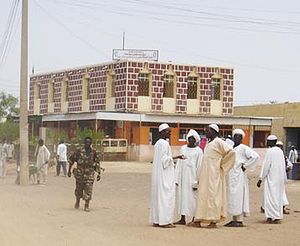
Darfur / Klima
Gadescene i Geneina, hovedstaden i West Darfur.
Darfur er en region i den vestlige del af Sudan. Regionen grænser op mod Libyen, Tchad og Den Centralafrikanske Republik. Darfur var igennem århundreder et selvstændigt sultanat, der i 19. århundrede blev inkorporeret i det anglo-egyptiske Sudan. Området har cirka 6 millioner indbyggere og er delt i provinserne Shamal Dafur, Gharb Darfur og Janub Darfur. Siden 2003 har Darfur befundet sig i en humanitær krise pga. Darfur-konflikten.